Ashtamangala

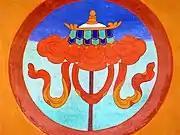
Auspicious symbol – Victory Banner. Likir Monastery.

The lotus flower (Sanskrit: "padma") represents the primordial purity of body, speech, and mind, floating above the muddy waters of attachment and desire. The lotus symbolizes purity and renunciation. Although the lotus has its roots in the mud at the bottom of a pond, its flower lies immaculate above the water. The Buddhist lotus bloom has 4, 8, 16, 24, 32, 64, 100, or 1,000 petals. The same figures can refer to the body's 'internal lotuses', that is to say, its energy centres (chakra).